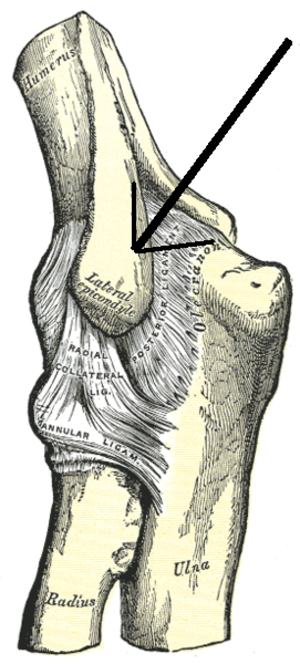
Tennisalbue
Tennisalbue anatomisk set.
Tennisalbue er smerter på ydersiden af albuen, oftets forårsaget af en betændelsestilstand der hvor muskel senen hæfter fast i albueknoglen.